Pope Nicholas II

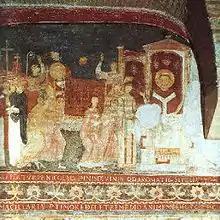
Nicholas II (right) depicted in a fresco in the Basilica of San Clemente al Laterano in Rome

Pope Nicholas II (c. 990/995 – 27 July 1061), otherwise known as Gerard of Burgundy, was head of the Catholic Church and ruler of the Papal States from 24 January 1059 until his death in 27 July 1061. At the time of his election, he was bishop of Florence. During his Papacy, Nicholas II successfully expanded the influence of the papacy in Milan and southern Italy. He was also responsible for passing papal election reforms, the most significant of which led to the creation of the papal conclave, which remains in use to this day.